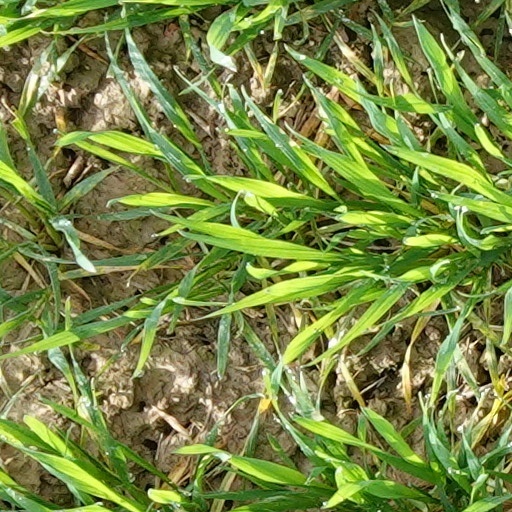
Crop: wheat